The Disastrous Life of Saiki K.

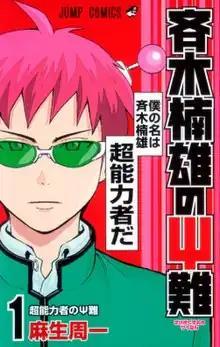
First volume cover, featuring Kusuo Saiki

is a Japanese manga series written and illustrated by Shūichi Asō. Following a series of one-shot chapters published from 2010 to 2011, the manga was serialized in Shueisha's manga magazine "Weekly Shōnen Jump" from May 2012 to February 2018. It was followed by a short serialization of 4-panel chapters published in the same magazine, and two one-shot chapters published in "Jump Giga" in May and July 2018. Shueisha collected its chapters in twenty-six volumes.